Amelie or The Time to Love

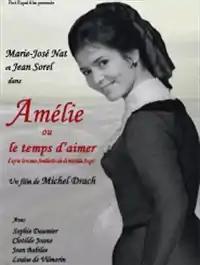
Film poster

Amelie or The Time to Love is a 1961 French drama film directed by Michel Drach. It was entered into the 11th Berlin International Film Festival.